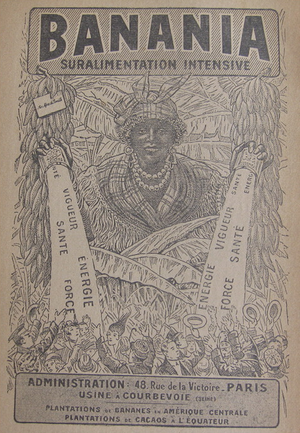
Publicité générique de la marque Banania, L'Antillaise, publiée dans différentes journaux à partir de 1915.
Banania est une marque française de boisson et de produits chocolatés. La marque a été lancée en 1914 par Pierre-François Lardet et appartient à la société Nutrimaine du groupe agroalimentaire Nutrial également propriétaire de Yabon et Benco.